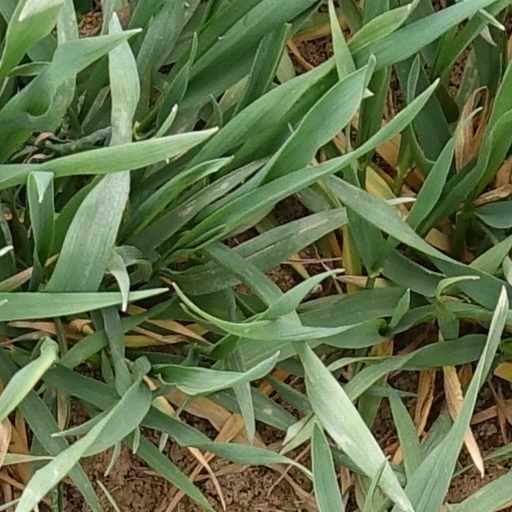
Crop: wheat